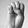
ASL letter: E